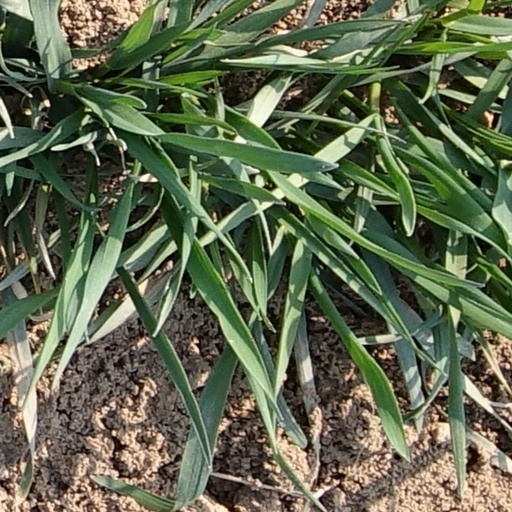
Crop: wheat